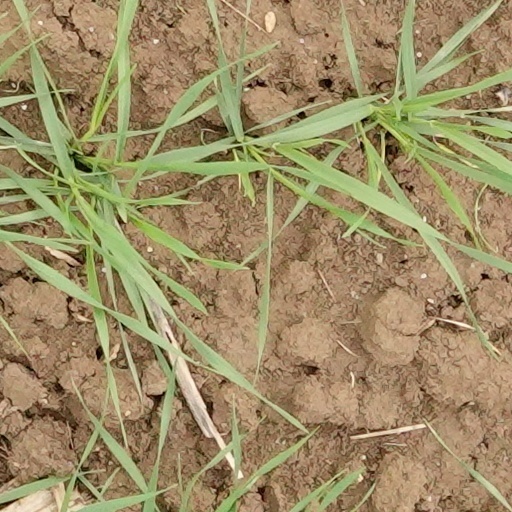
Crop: wheat